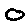
Label: 0